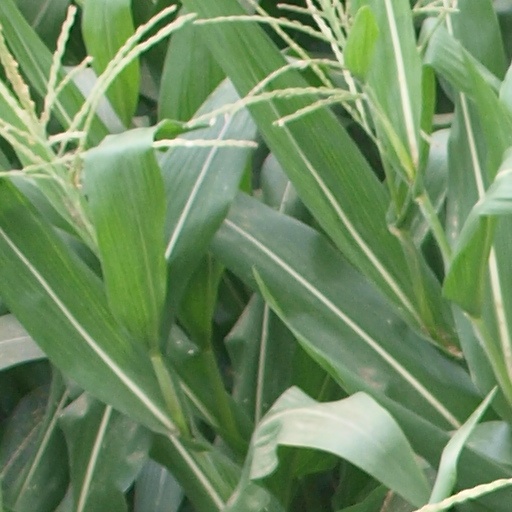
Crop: maize; corn